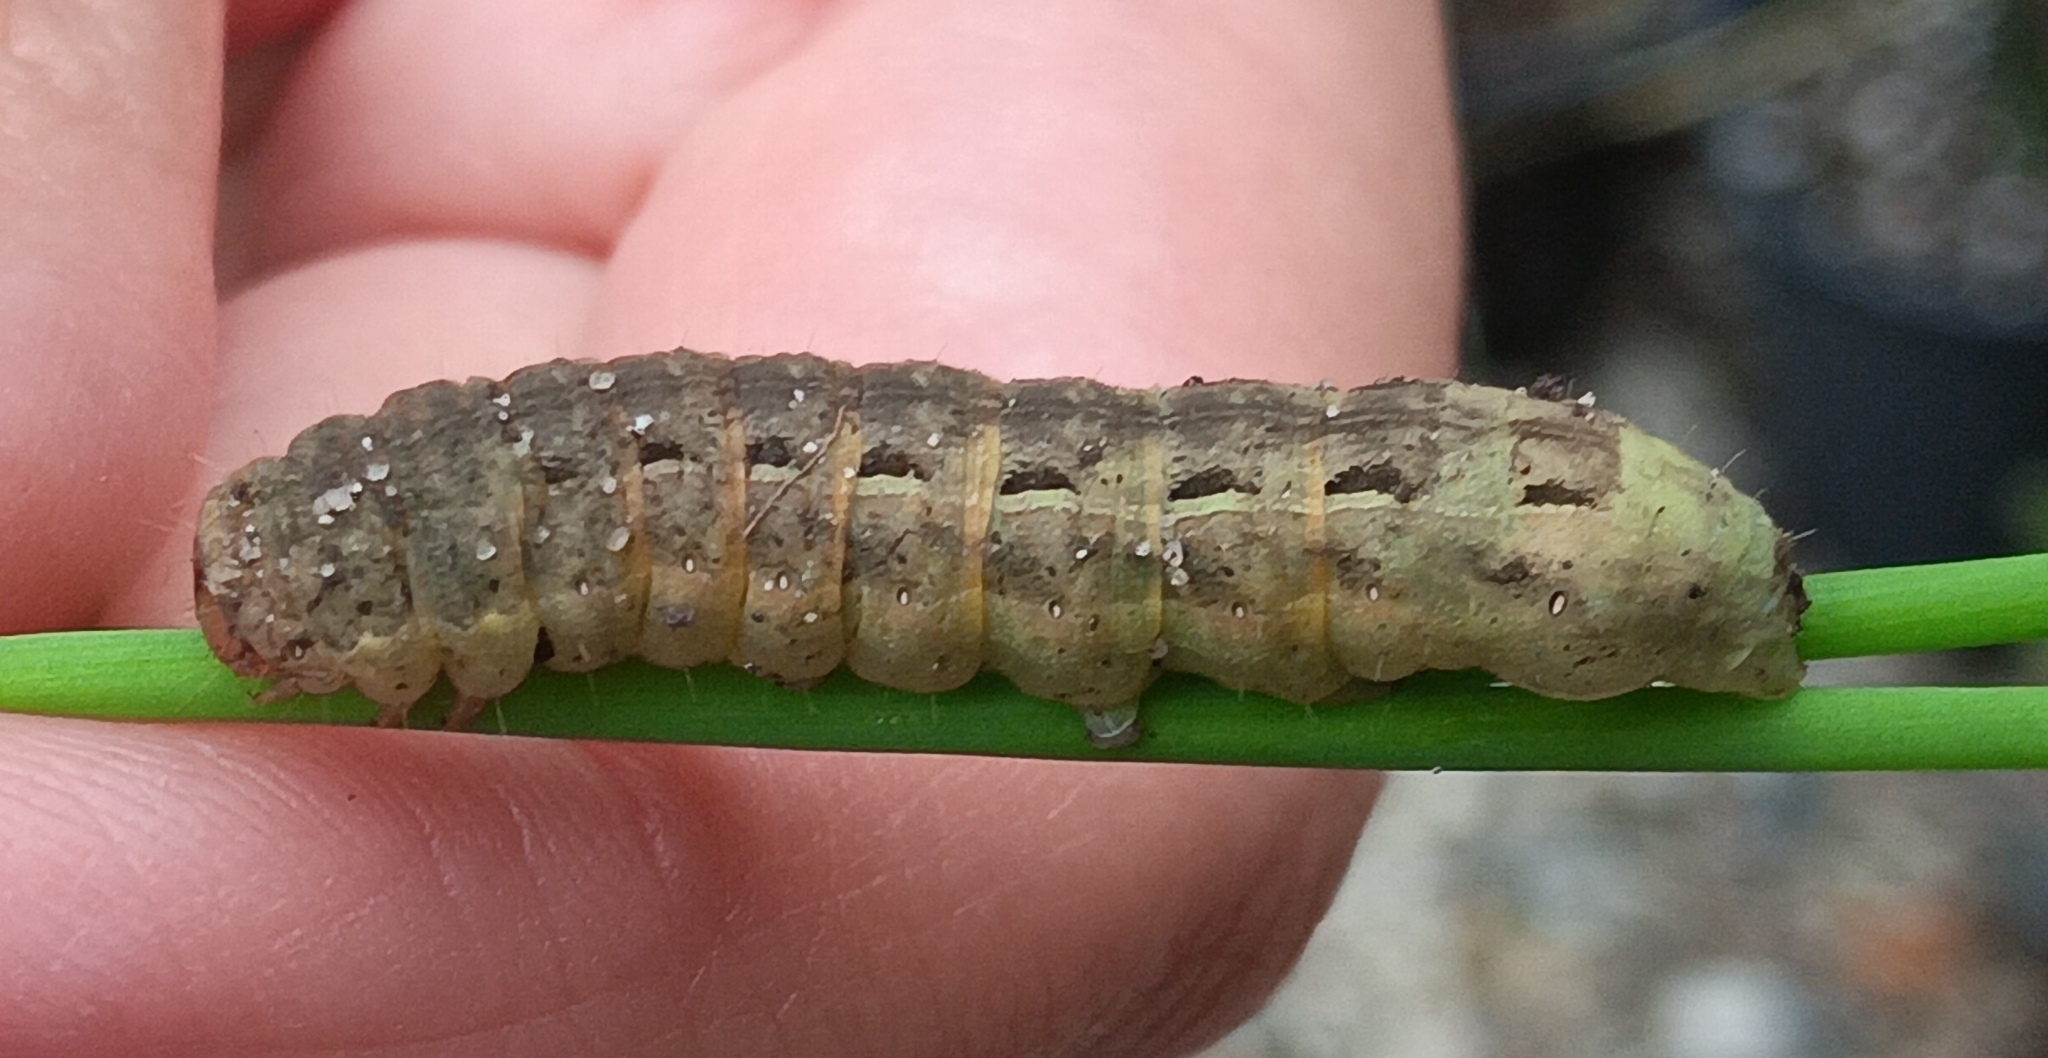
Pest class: cutworms